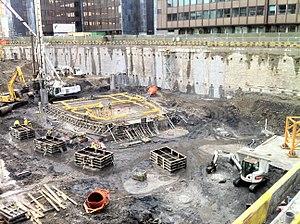
Travaux de la tour des finances en février 2013